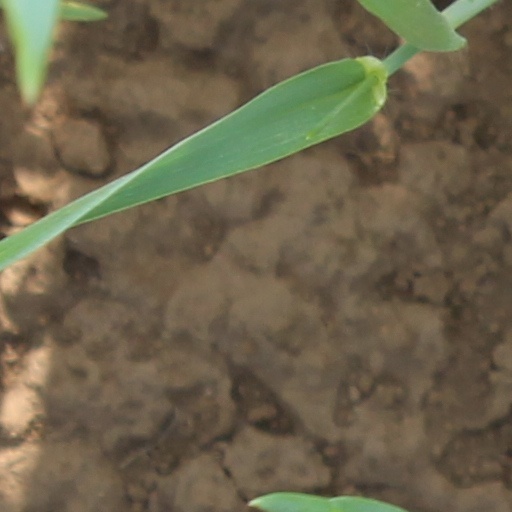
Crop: wheat